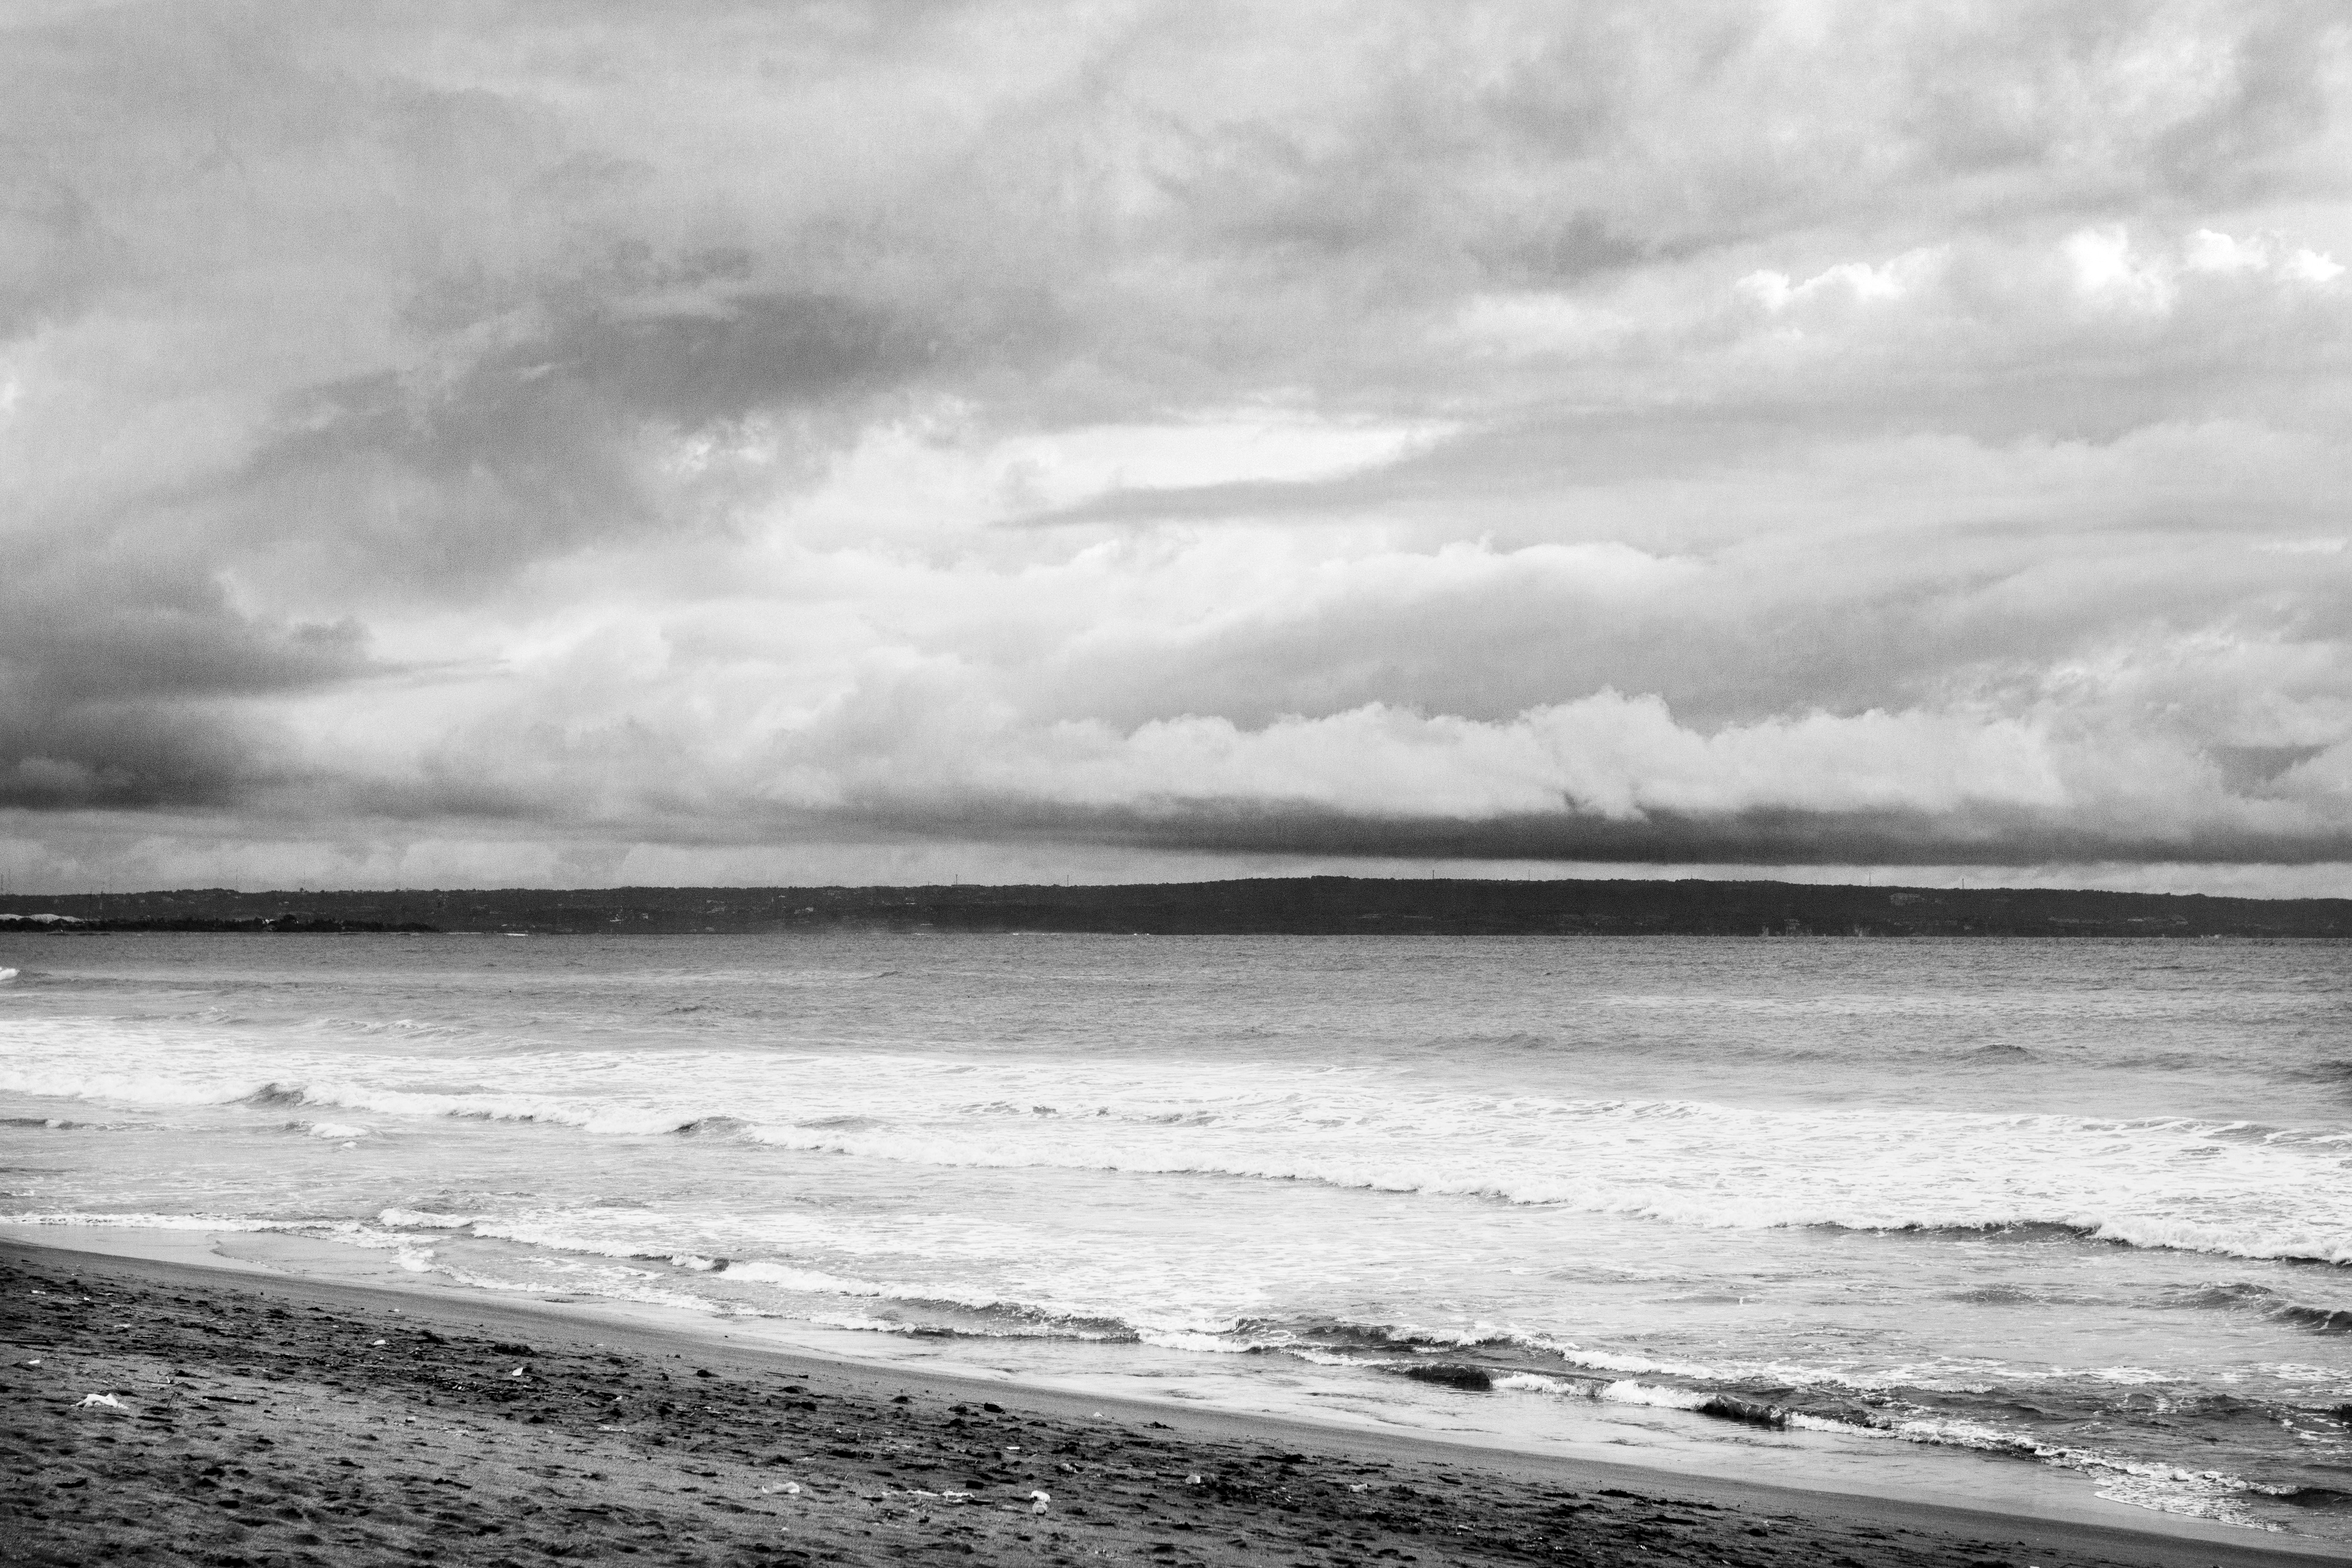
beach, sea, coast, water, sand, ocean, horizon, cloud, black and white, sky, photography, shore, wave, monochrome, body of water, monochrome photography, mudflat, wind wave